Chayei Sarah

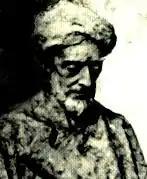
Ibn Gabirol

The tomb of Sarah is located in the Cave of Machpelah in Hebron along with that of Abraham and the other Biblical Matriarchs and Patriarchs. Every year on the Shabbat in which Parashat Chayei Sarah is read in synagogue services, thousands of people visit the site. Known as Shabbat Hebron, the weekend can attract more than 35,000 people.